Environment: real
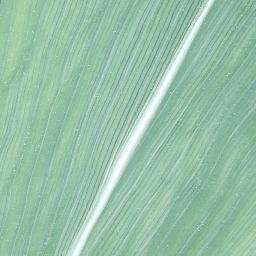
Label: healthy